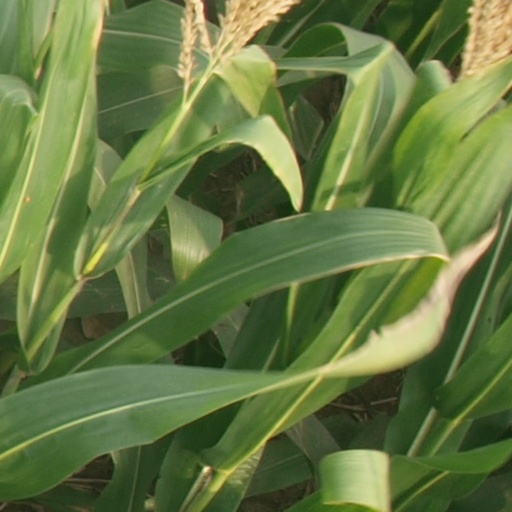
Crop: maize; corn